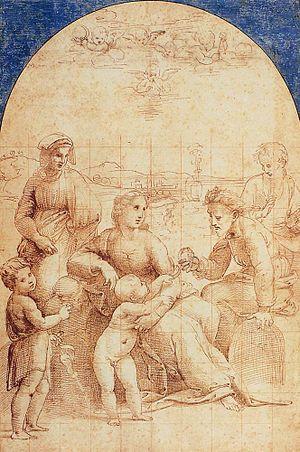
Le palais des Beaux-Arts de Lille est un musée municipal d'art et d'antiquités situé place de la République à Lille, dans la région Hauts-de-France. C'est l’un des plus grands musées de France et le plus grand musée des beaux-arts, en dehors de Paris, en nombre d'œuvres exposées.